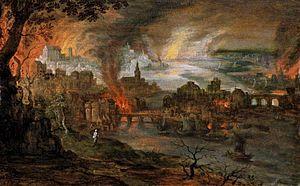
La Horde sauvage est un film américain réalisé par Sam Peckinpah sorti en 1969, avec comme acteurs principaux : William Holden, Ernest Borgnine, Robert Ryan, Edmond O'Brien, Warren Oates, Jaime Sánchez et Ben Johnson.